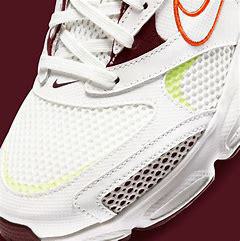
Brand: Nike
Model: Zoom Air Fire